Johanna Zeul

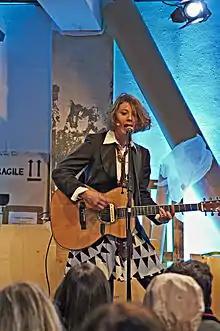
Johanna Zeul

Johanna Zeul (born 2 June 1981 in Filderstadt, Baden-Württemberg) is a German singer songwriter.